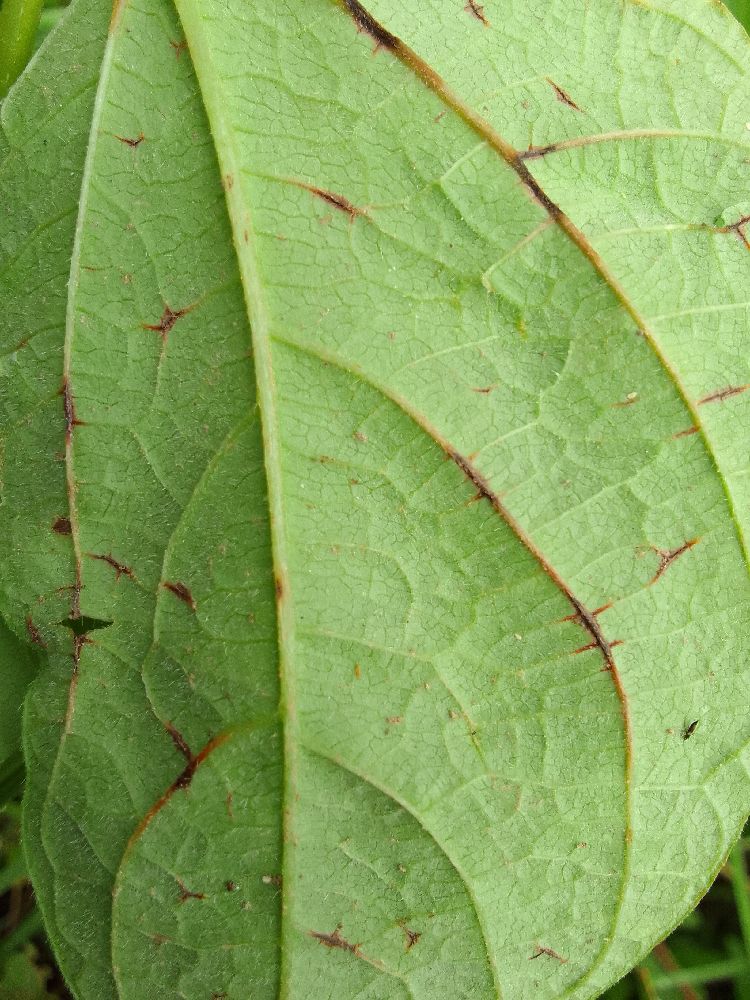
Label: anthracnose